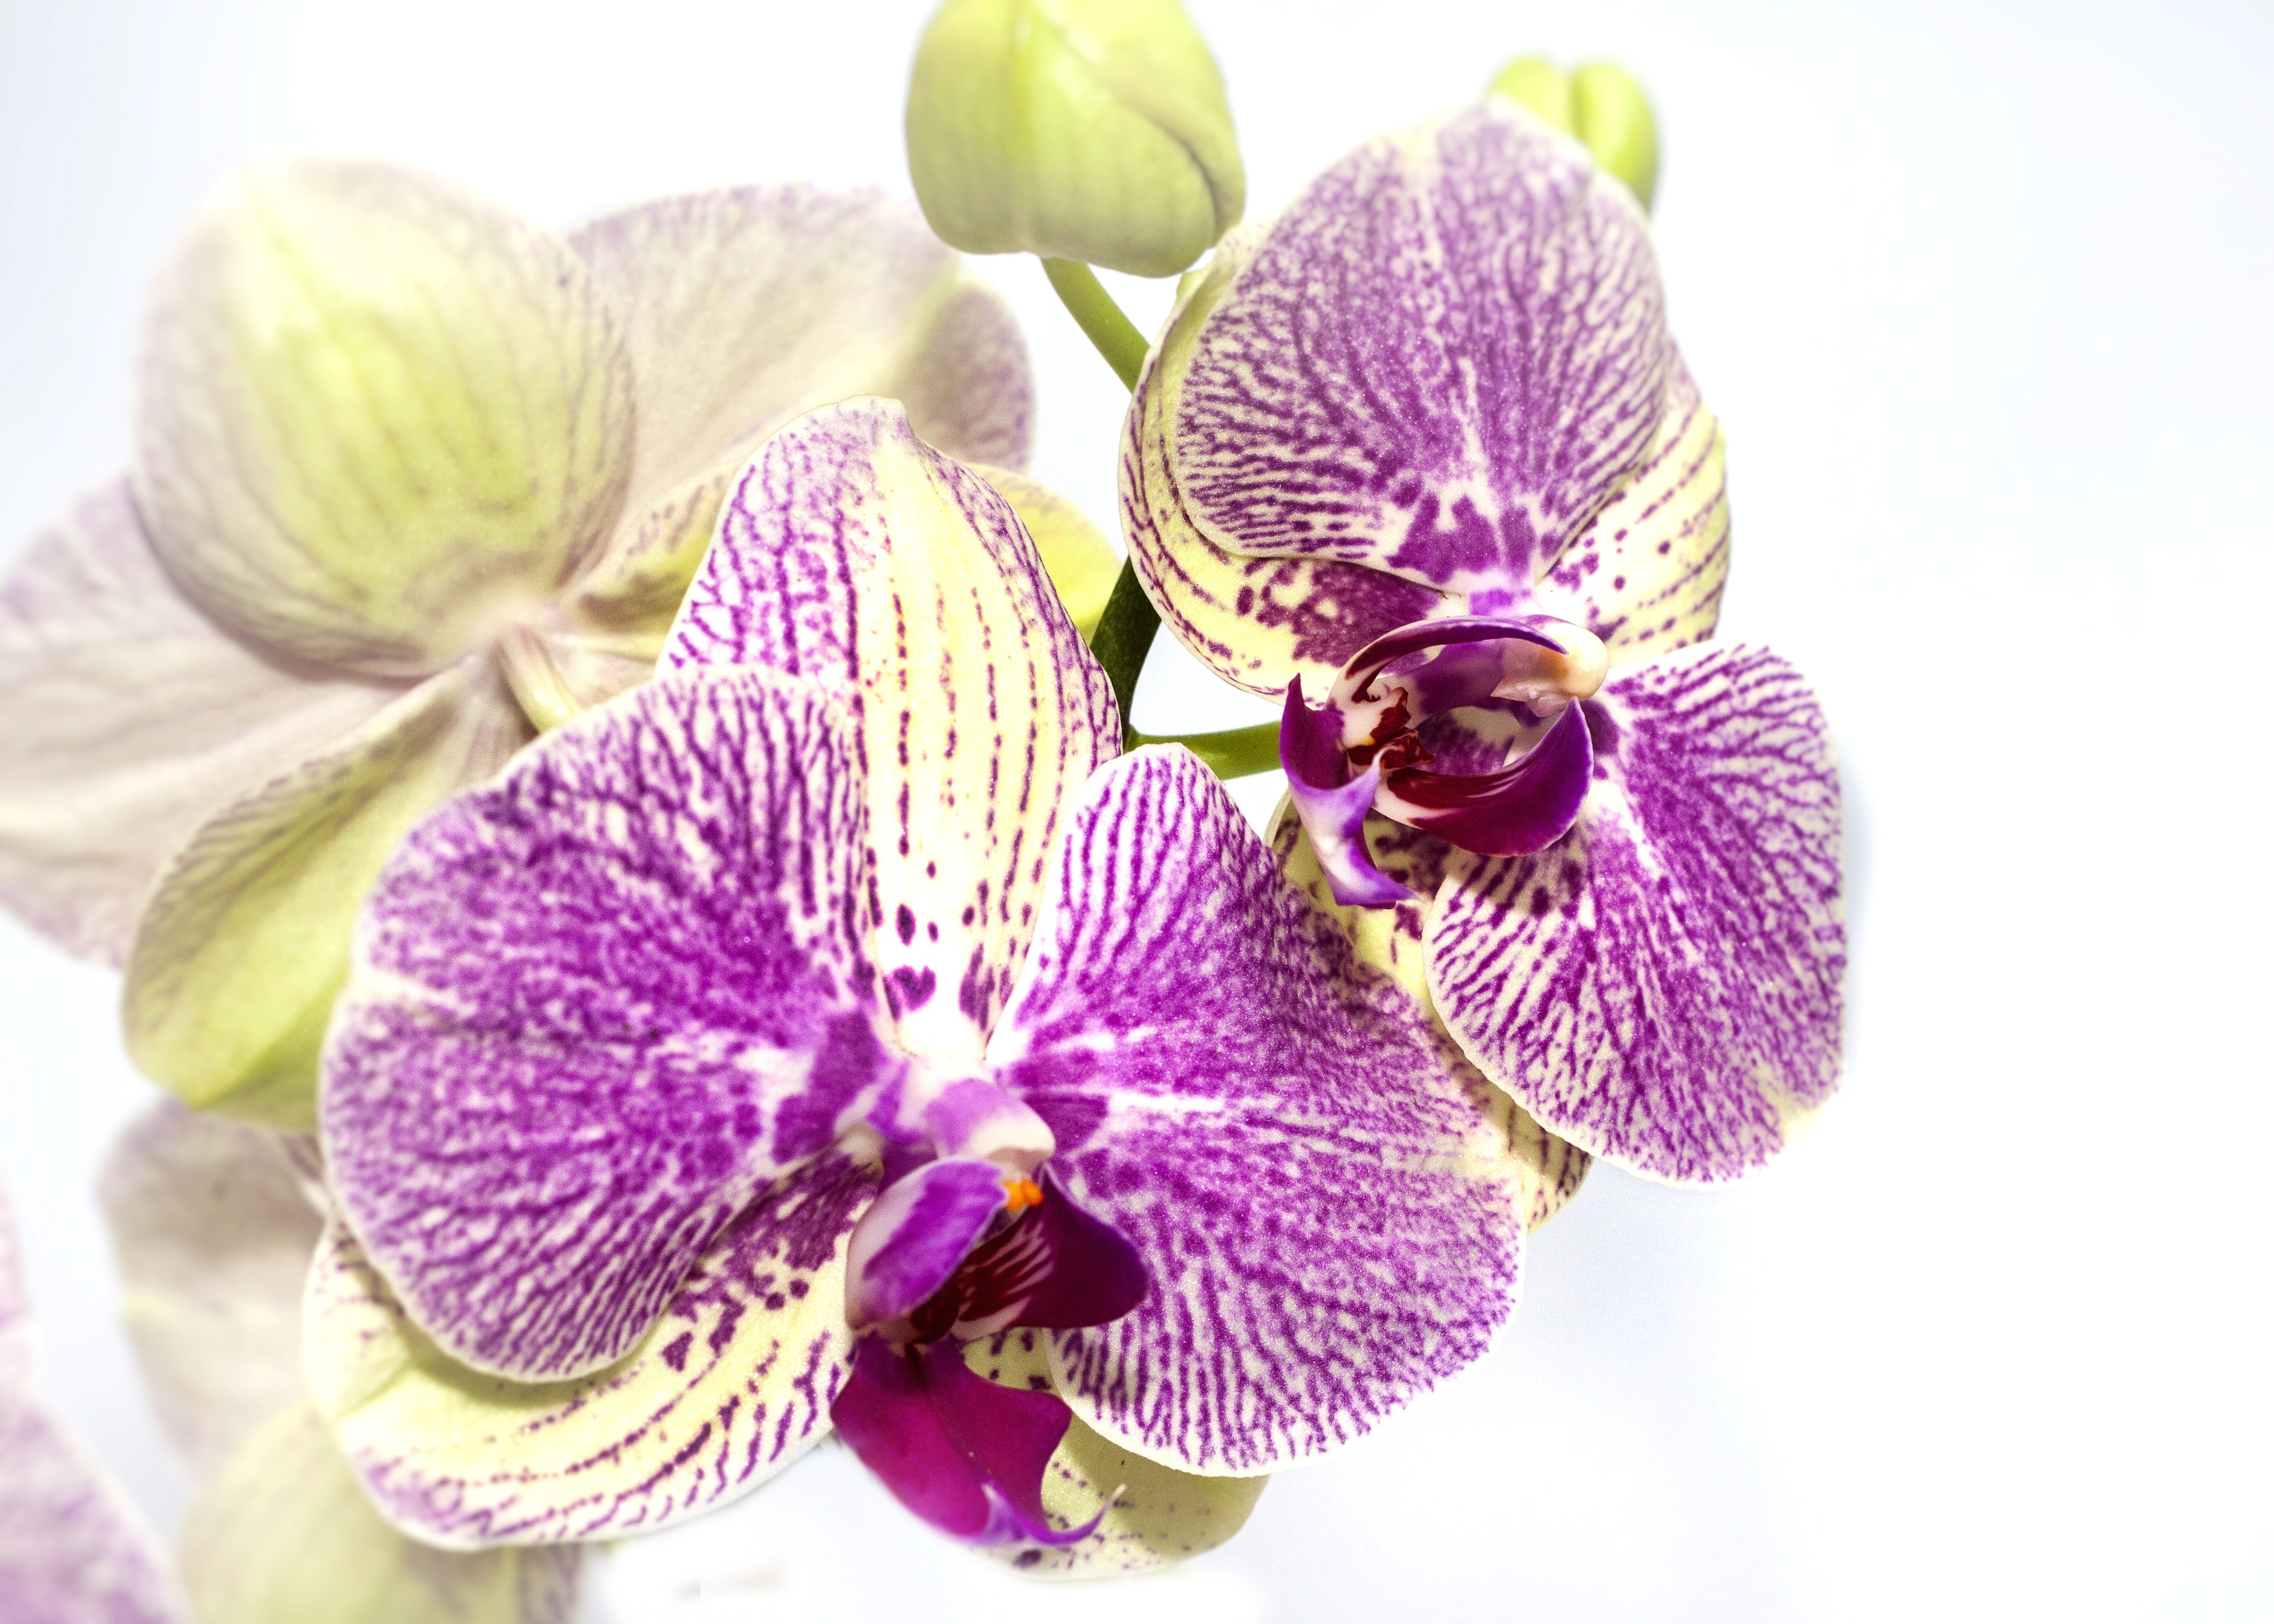
nature, blossom, plant, white, flower, purple, petal, bloom, tropical, macro, yellow, pink, close, flora, orchid, eye, violet, organ, exotic, bud, phalaenopsis, flowering plant, yellow green, land plant, moth orchid